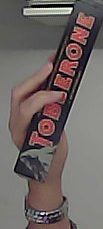
Product: toblerone_black